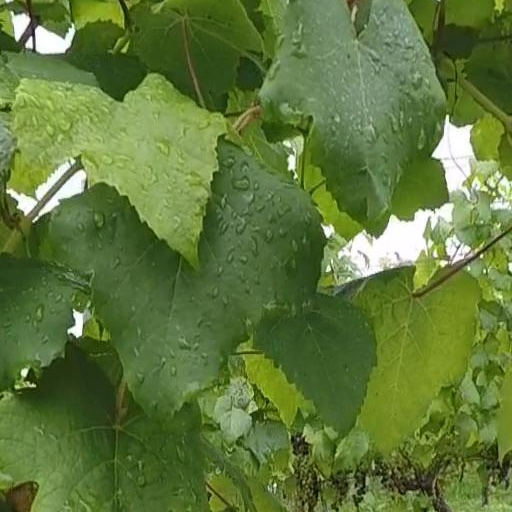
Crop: grape